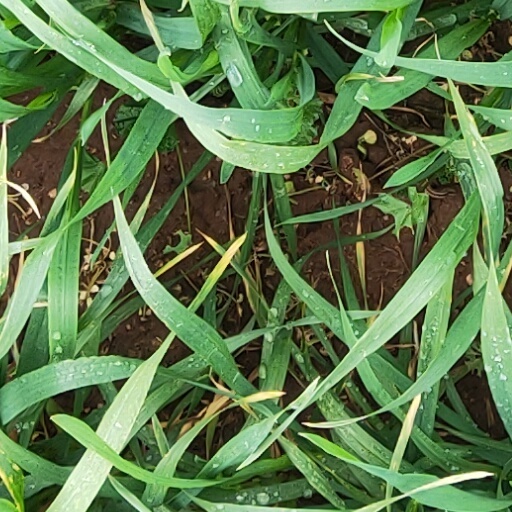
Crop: wheat